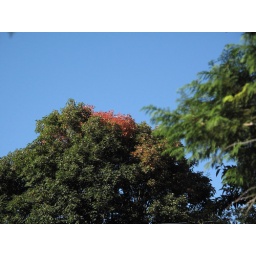
56/365. The neighbor's tree is starting to look autumnal against today's brilliant blue sky